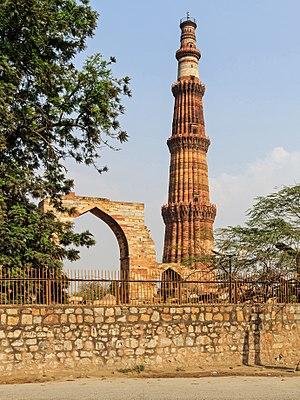
Delhi, officiellement le Territoire de la Capitale nationale de Delhi, est une ville et un territoire du nord de l'Inde, contenant en son sein New Delhi, la capitale du pays.
Le Qûtb Minâr ou Qutb Minar est le minaret indien le plus haut, et le troisième mondial. Avec la mosquée Quwwat-ul-Islam, le tombeau d'Iltutmish et d'autres bâtiments, il constitue un des sites touristiques les plus fréquentés de Delhi.
New Delhi est la capitale de l'Inde. Elle abrite les institutions politiques nationales du pays : le siège du gouvernement de l'Inde, le Parlement, la résidence du président, du vice-président, et la Cour suprême.